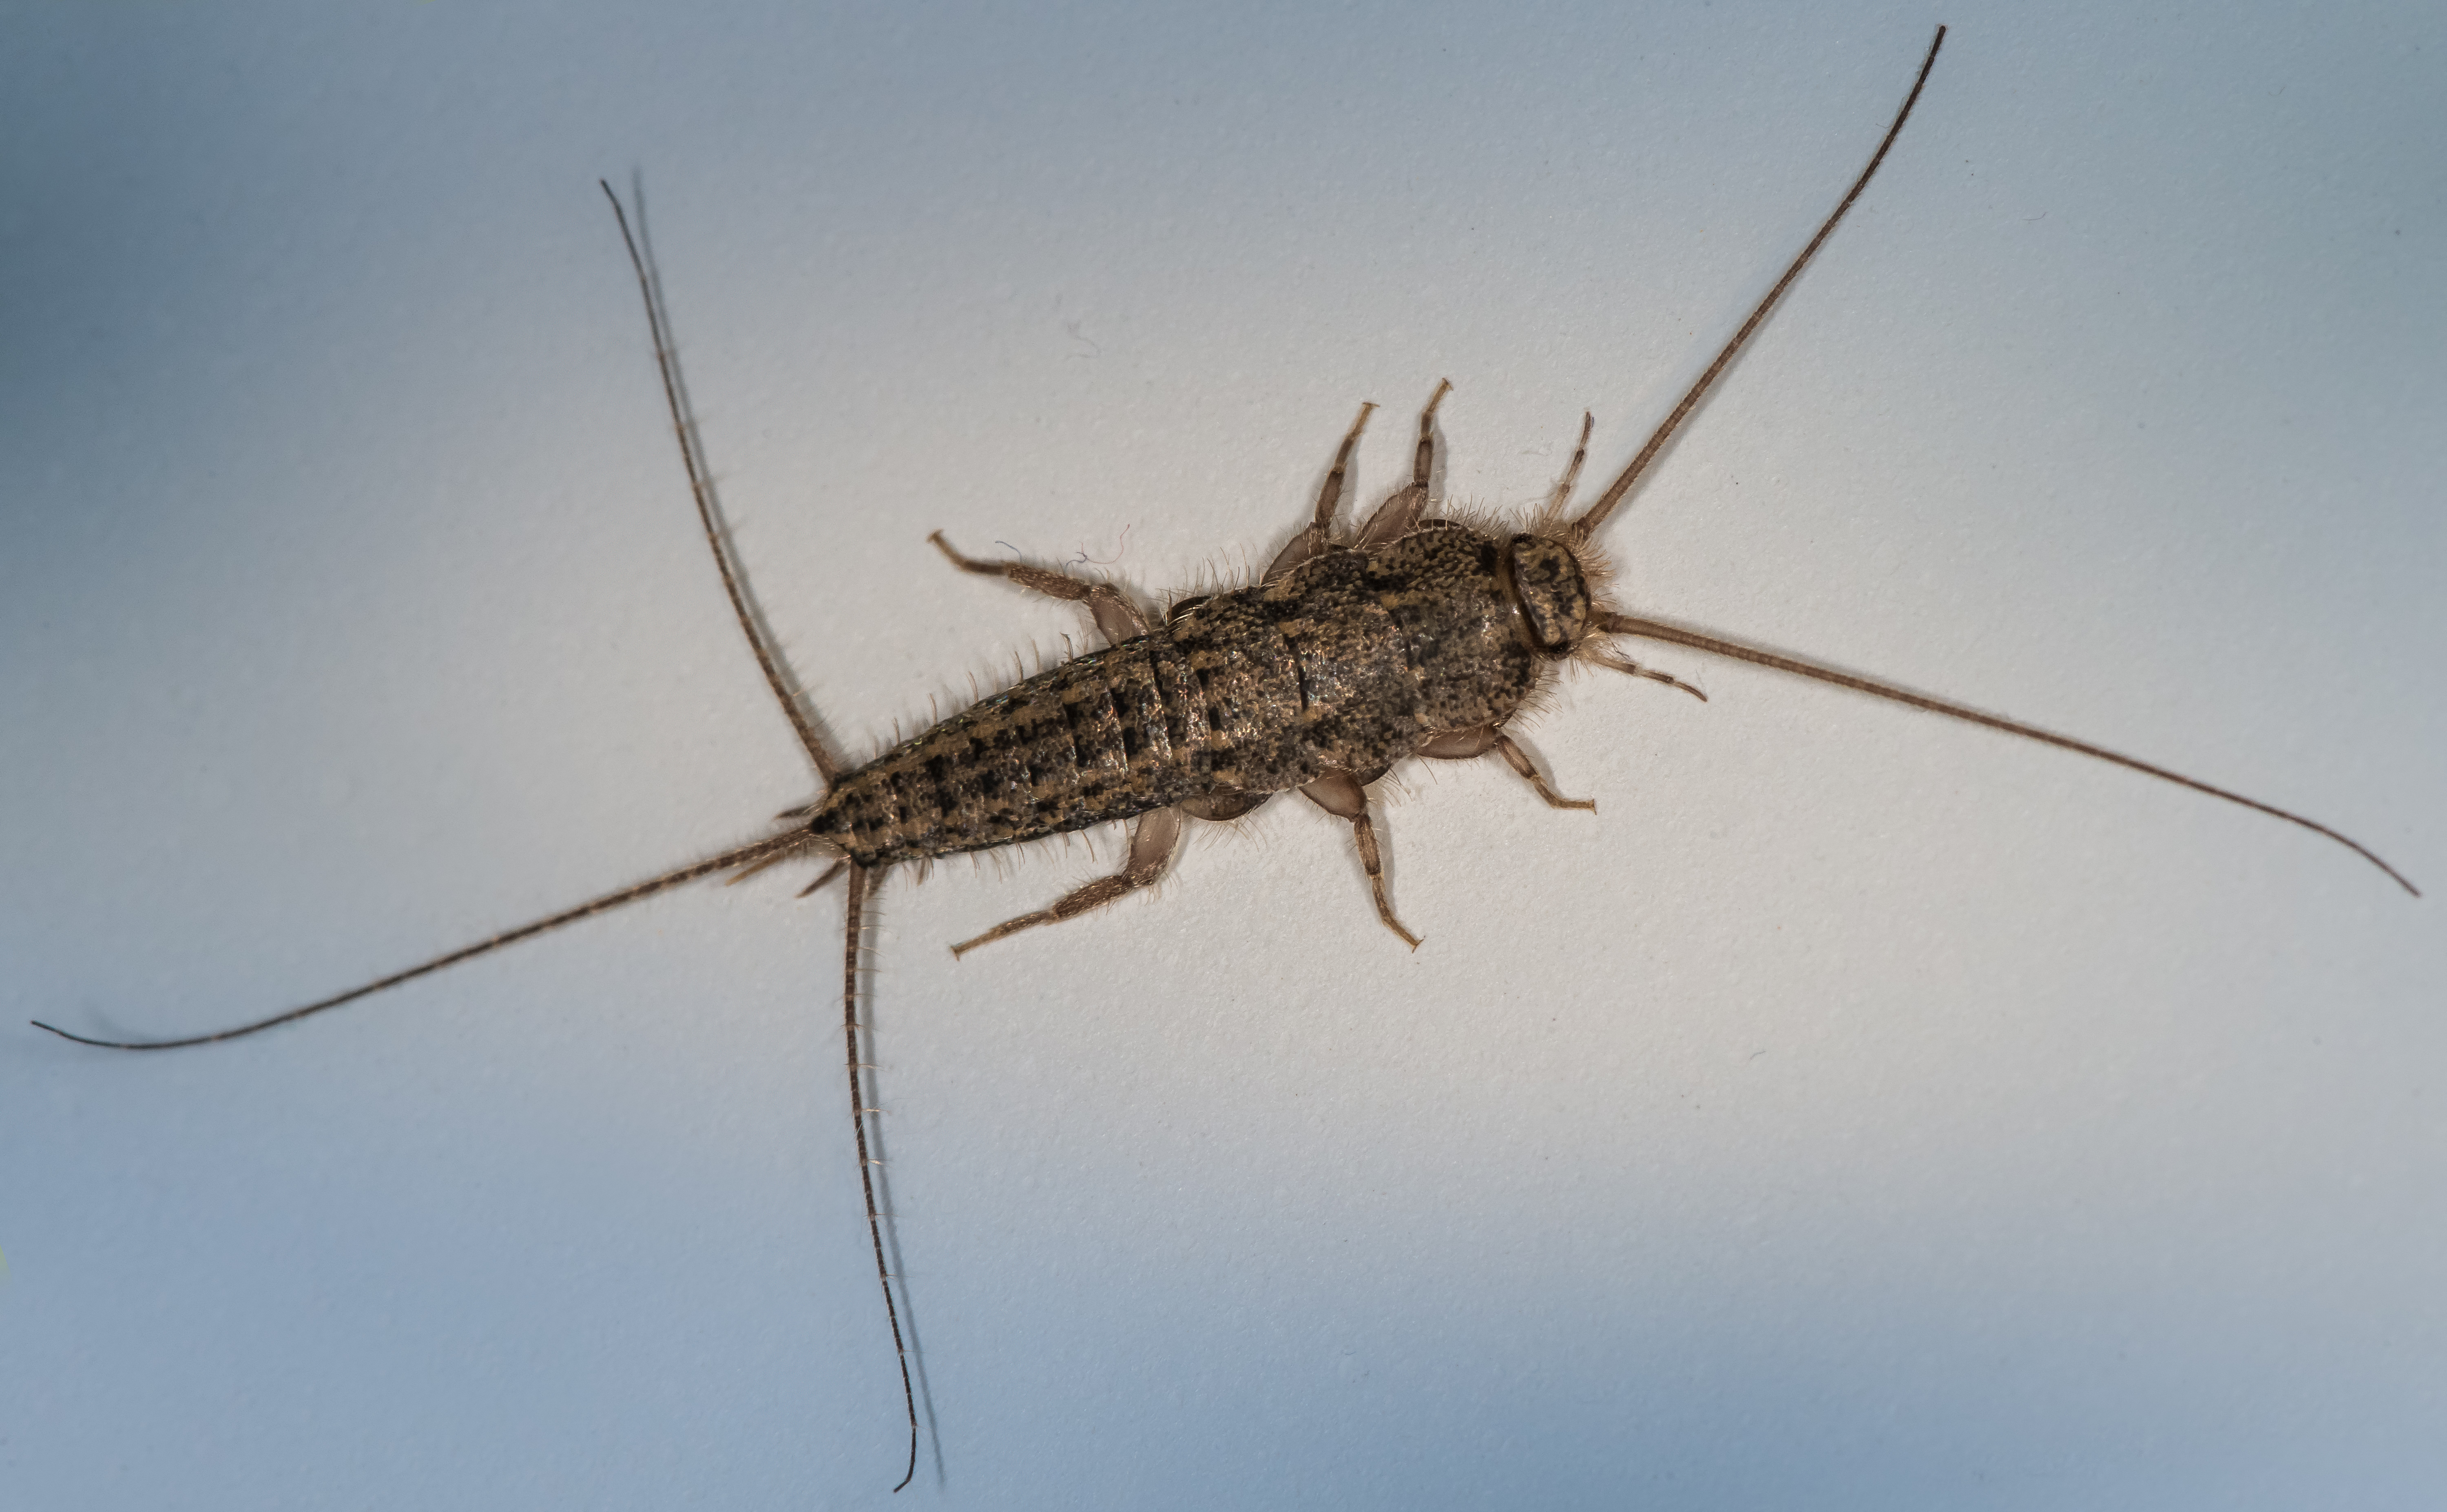
wing, animal, insect, macro, fauna, invertebrate, close up, silverfish, silberfischchen, fourlinedsilverfish, ctenolepismalineata, kammfischchen, macro photography, arthropod, araneus, orb weaver spider, net winged insects